Hauptgebaude

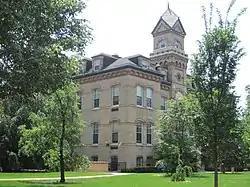
Elmhurst Old Main in 2011

Hauptgebaude, ('main building') also known as Old Main, was the predecessor to Elmhurst University in Elmhurst, Illinois. The three-story building was constructed in 1878 as a gymnasium style of school, reflecting the German heritage of the local residents. The new building allowed the school to increase its enrollment to 103 students in its first year. Classes in the Hauptgebaude were solely taught in German until 1917. In 1919, the school became accredited as a junior college. Starting in 1928, the school added additional buildings to the campus. The school began admitting female students in 1930, and received accreditation as a four-year college in 1934. Old Main functioned as the school's administration building until the 1950s. It was renovated in 1920 after a major fire, and again in 1976 and 1995. At one time or another, Old Main housed the science labs, the cafeteria, a pipe organ, and a Fumatorium (smoking room) where students in the early 1900s smoked, talked and played chess. Along with Irion Hall, Old Main even served as the library (in an unofficial capacity) before Memorial Library was built. Old Main now houses faculty offices, art studios and general classrooms and is listed on the National Register of Historic Places.